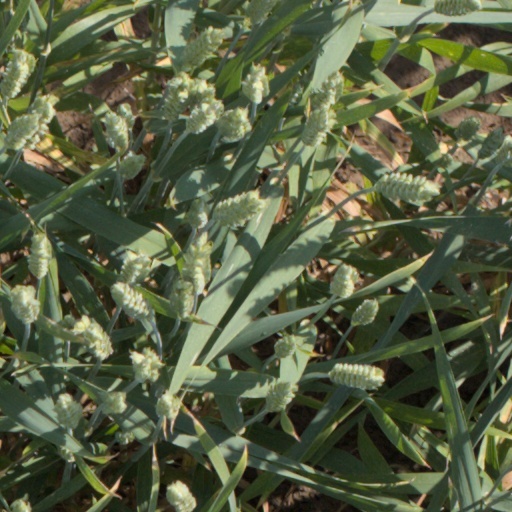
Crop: wheat